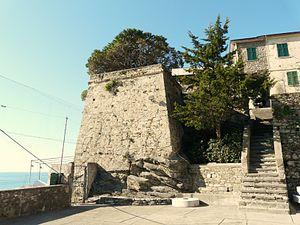
Corniglia est un hameau de la commune de Vernazza en Ligurie, en Italie. Il s'agit de l'une des localités qui constituent les Cinque Terre.